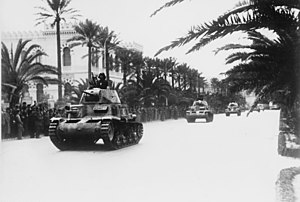
Fiat M13/40 / Operationel brug / Første kampe
Italienske M13/40 kampvogne på gaderne i Tripoli, marts 1941.
Fiat-Ansaldo M13/40 var en italiensk kampvogn fra 2. verdenskrig, som var udformet til at afløse Fiat L3, Fiat L6/40 og Fiat M11/39 i den italienske hær i begyndelsen af 2. verdenskrig. Den var mest anvendte italienske kampvogn under krigen. Konstruktionen var påvirket af den britiske Vickers 6-Ton og var baseret på et modificeret chassis fra den tidligere Fiat M11/39. Produktionen af M11/39 blev stoppet for at M13/40 kunne blive sat i produktion. Navnet hentyder til "M" for Medio i overensstemmelse med den italienske klassifikation af kampvogne på daværende tidspunkt, 13 ton var den planlagte vægt, og 1940 det første produktionsår.